Bird visual acuity rendering: 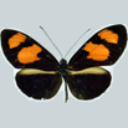
Butterfly visual acuity rendering: 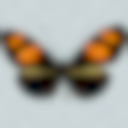
Species: melpomene
Subspecies: xenoclea
Sex: male
View: dorsal
Hybrid status: subspecies synonym
Locality: Chanchamayo PER JU
Coordinates: -11.067, -75.317